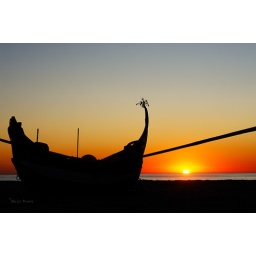
Sunset in a beach with a traditional fishing boat